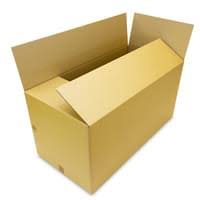
Label: cardboard